Mit Fried und Freud (Buxtehude)

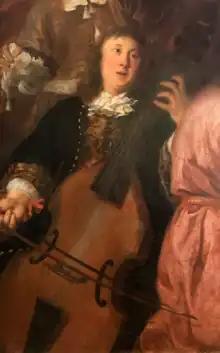
Buxtehude, playing a viol,

The scoring has been debated. While Walther assumed that the pieces were played on the organ, a manuscript in the Düben collection mentions "viole" (viol), indicating accompaniment by a viol consort or a group of violins and viols. The viol was associated in Germany with funeral music, for example in Buxtehude's "Membra Jesu Nostri," a five-part viol consort plays only at the climax of the piece, and a viol is the obbligato instrument in the aria "Es ist vollbracht" in Bach's "St John Passion".